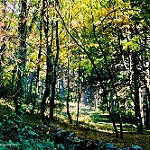
Scene: Outdoor